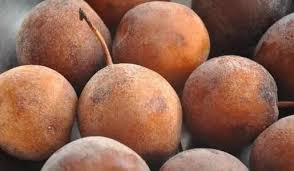
Waste category: biological